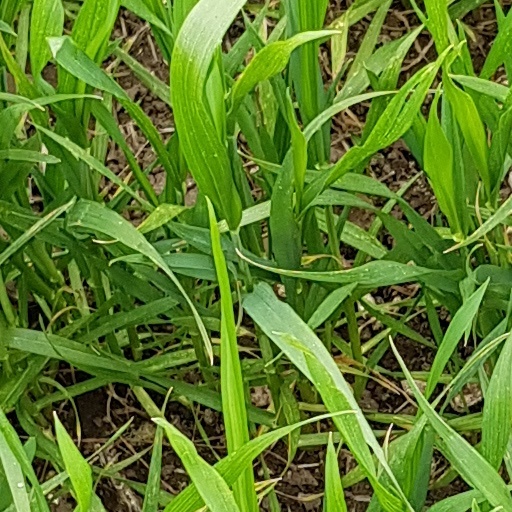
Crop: wheat